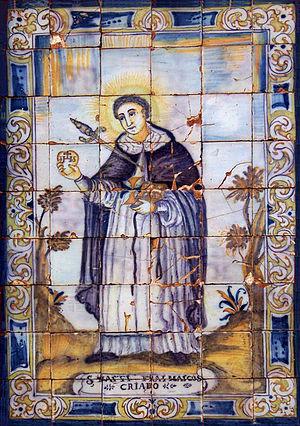
Marcos Criado est un religieux trinitaire espagnol, martyrisé par des Morisques dans le cadre de la Révolte des Alpujarras. Il a été béatifié par Léon XIII en 1899.